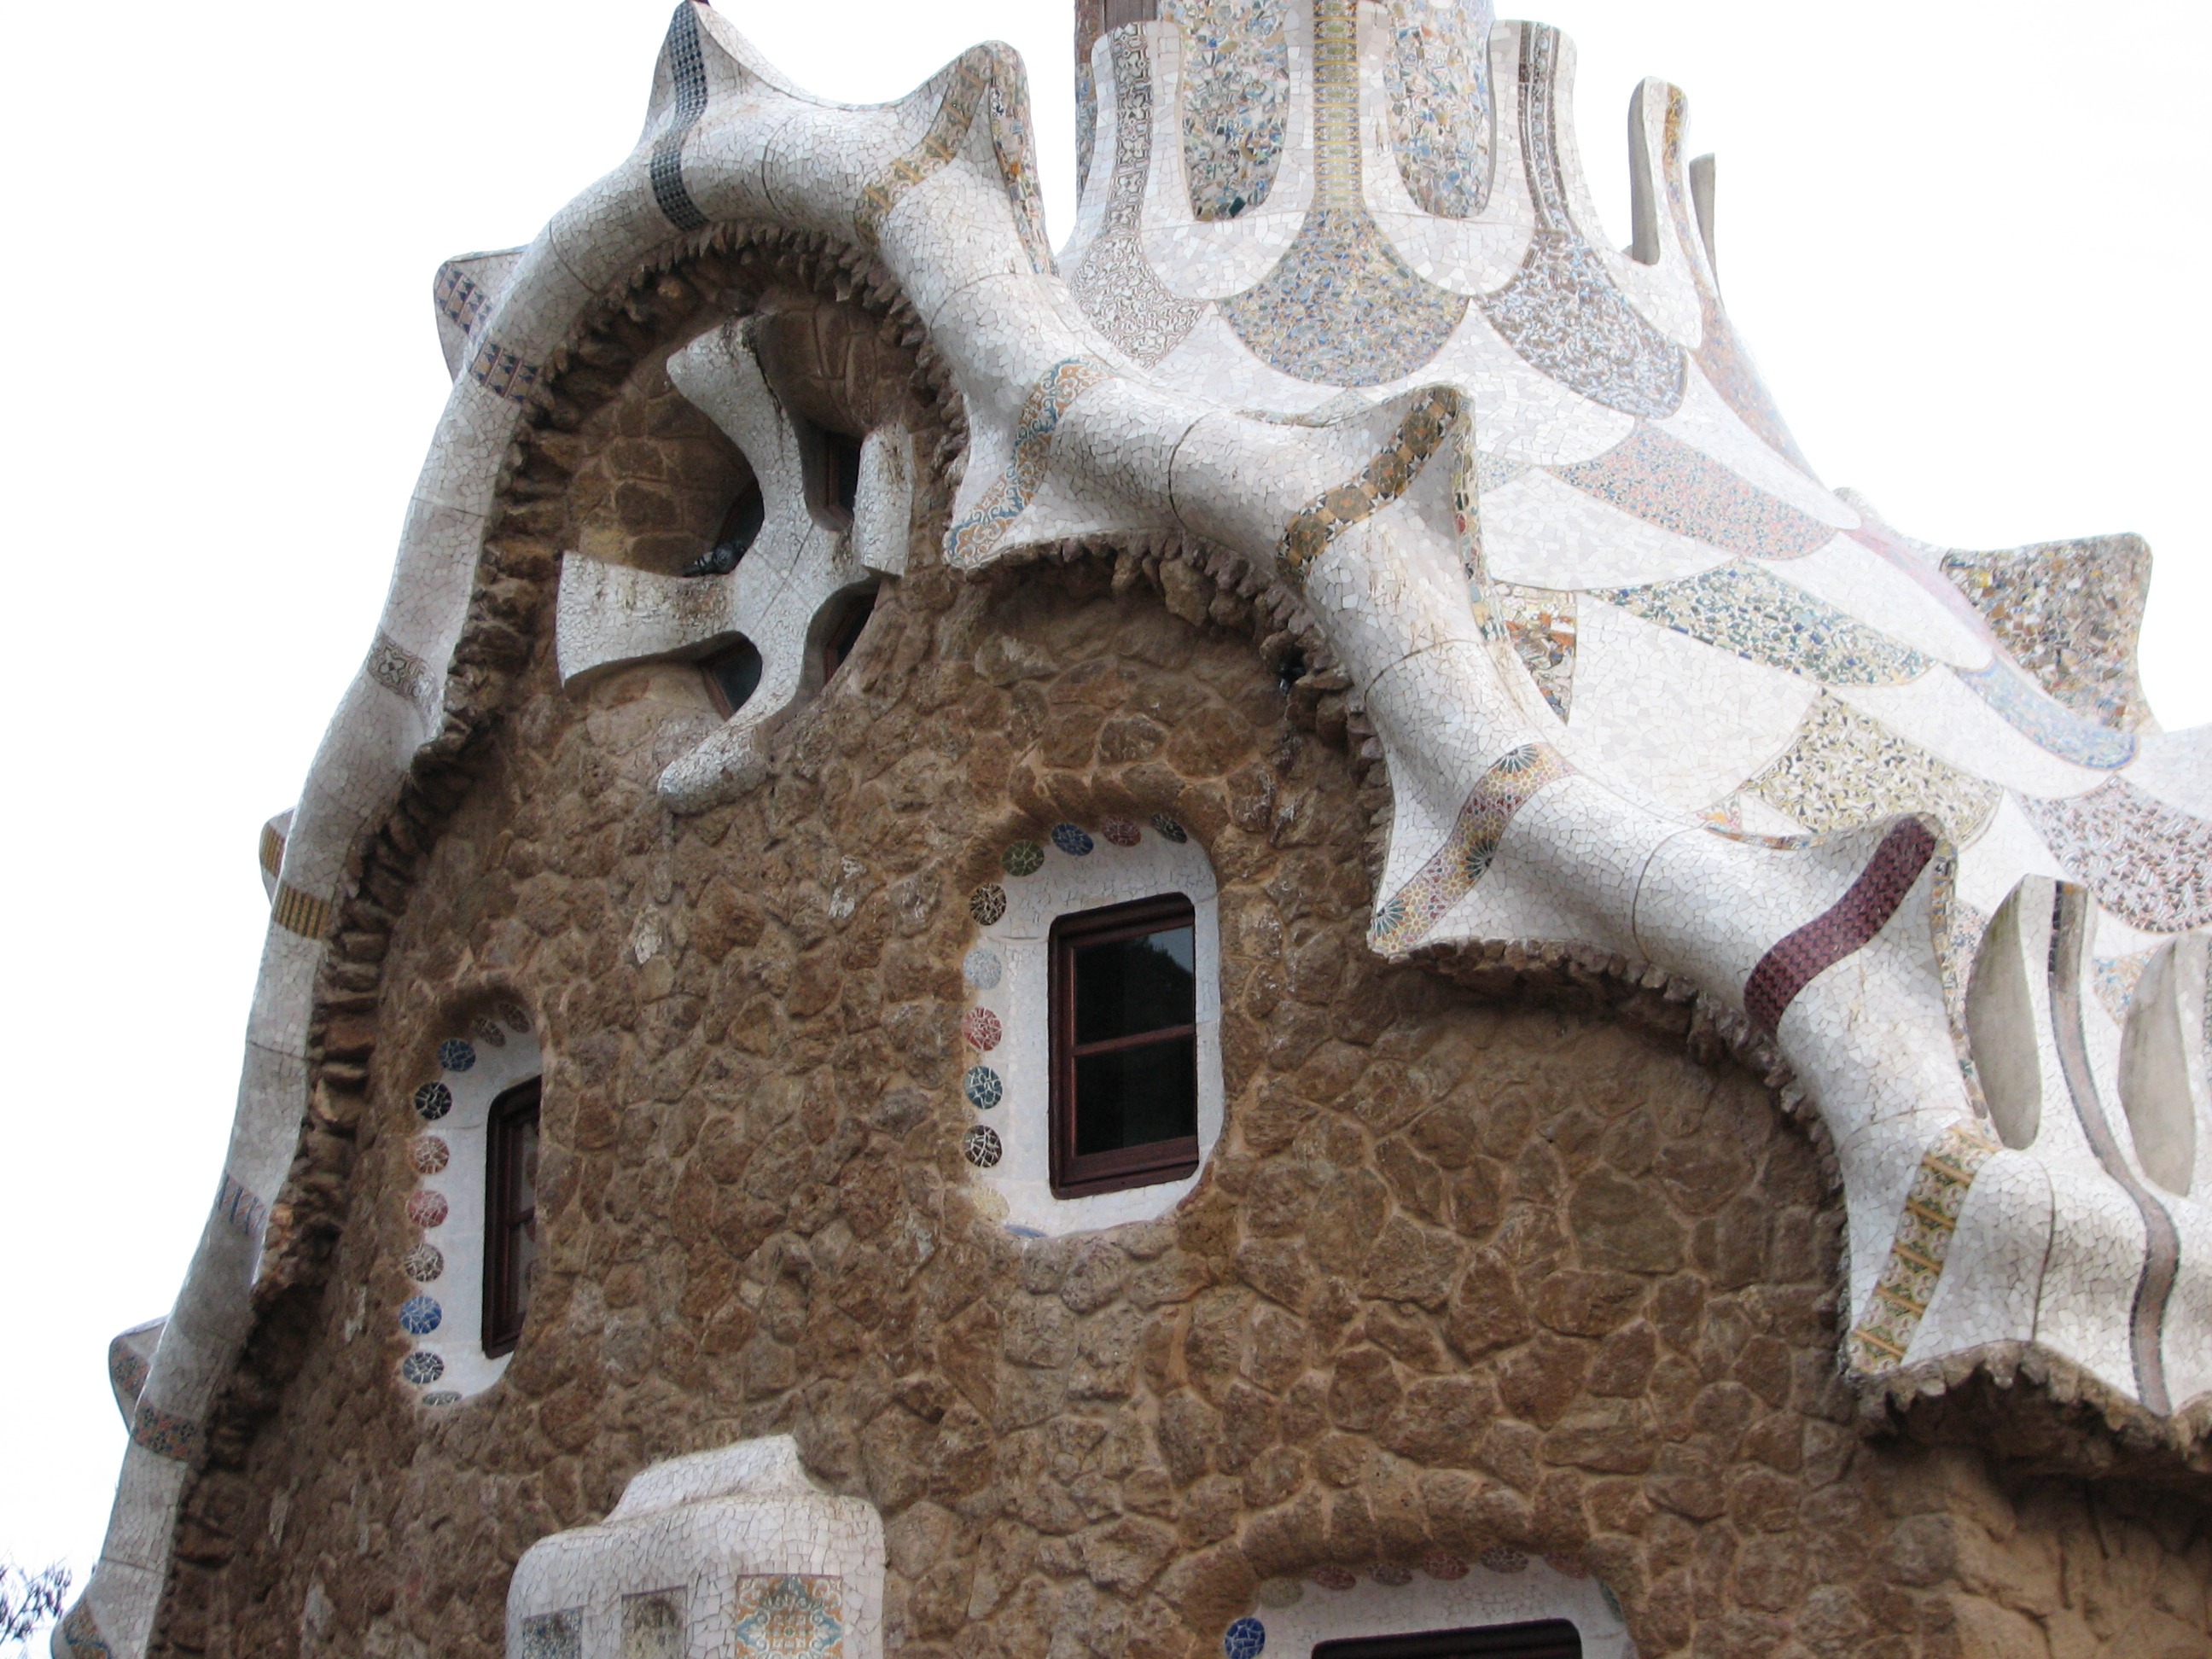
architecture, road, barcelona, sculpture, spain, homes, gaudi, stone carving